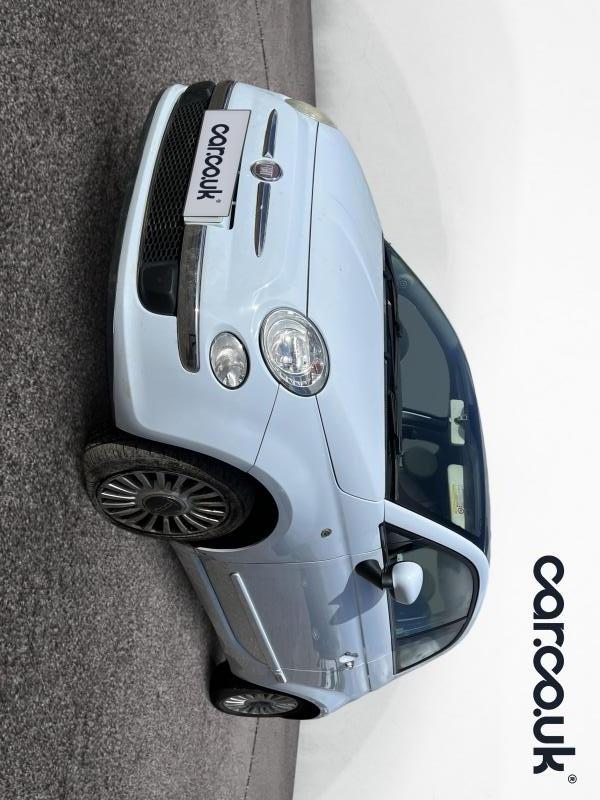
Aucun dommage détecté.
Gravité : aucun